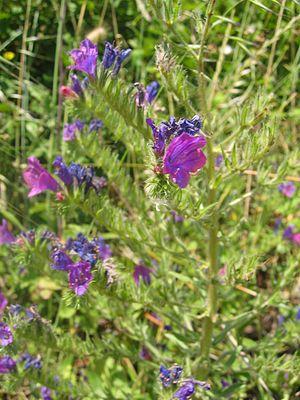
L'introduction, volontaire ou non, de nouvelles espèces dans un milieu peut entraîner des conséquences importantes. Cette nouvelle espèce peut s'adapter, au détriment des espèces indigènes et devenir une espèce envahissante.